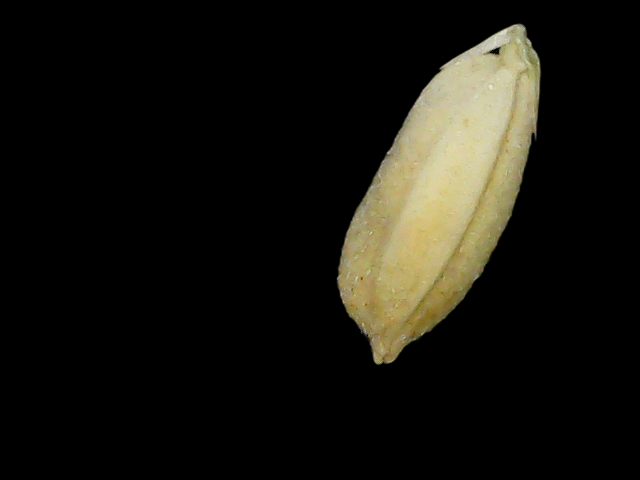
Rice variety: Bd52